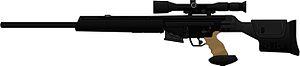
L'armée égyptienne est l'ensemble des forces militaires terrestres de l'Égypte, l'une des quatre branches des Forces armées égyptiennes.
Le HK PSG1 est un fusil semi-automatique de tireur d'élite conçu par l'armurier allemand Heckler & Koch. Il est équipé d'une lunette à grossissement x6 et il tire des cartouches 7,62 × 51 mm Otan.